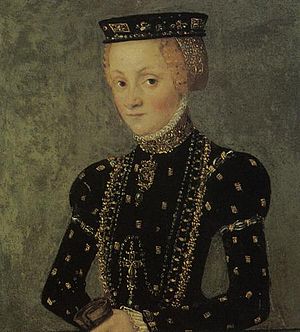
Katarina Jagellonica
Katarina Jagellonica var datter af kong Sigismund 1. af Polen og Bona Sforza. I 1562 blev hun gift med den senere svenske konge. Hun var dronning af Sverige fra 1568 til sin død i 1583.